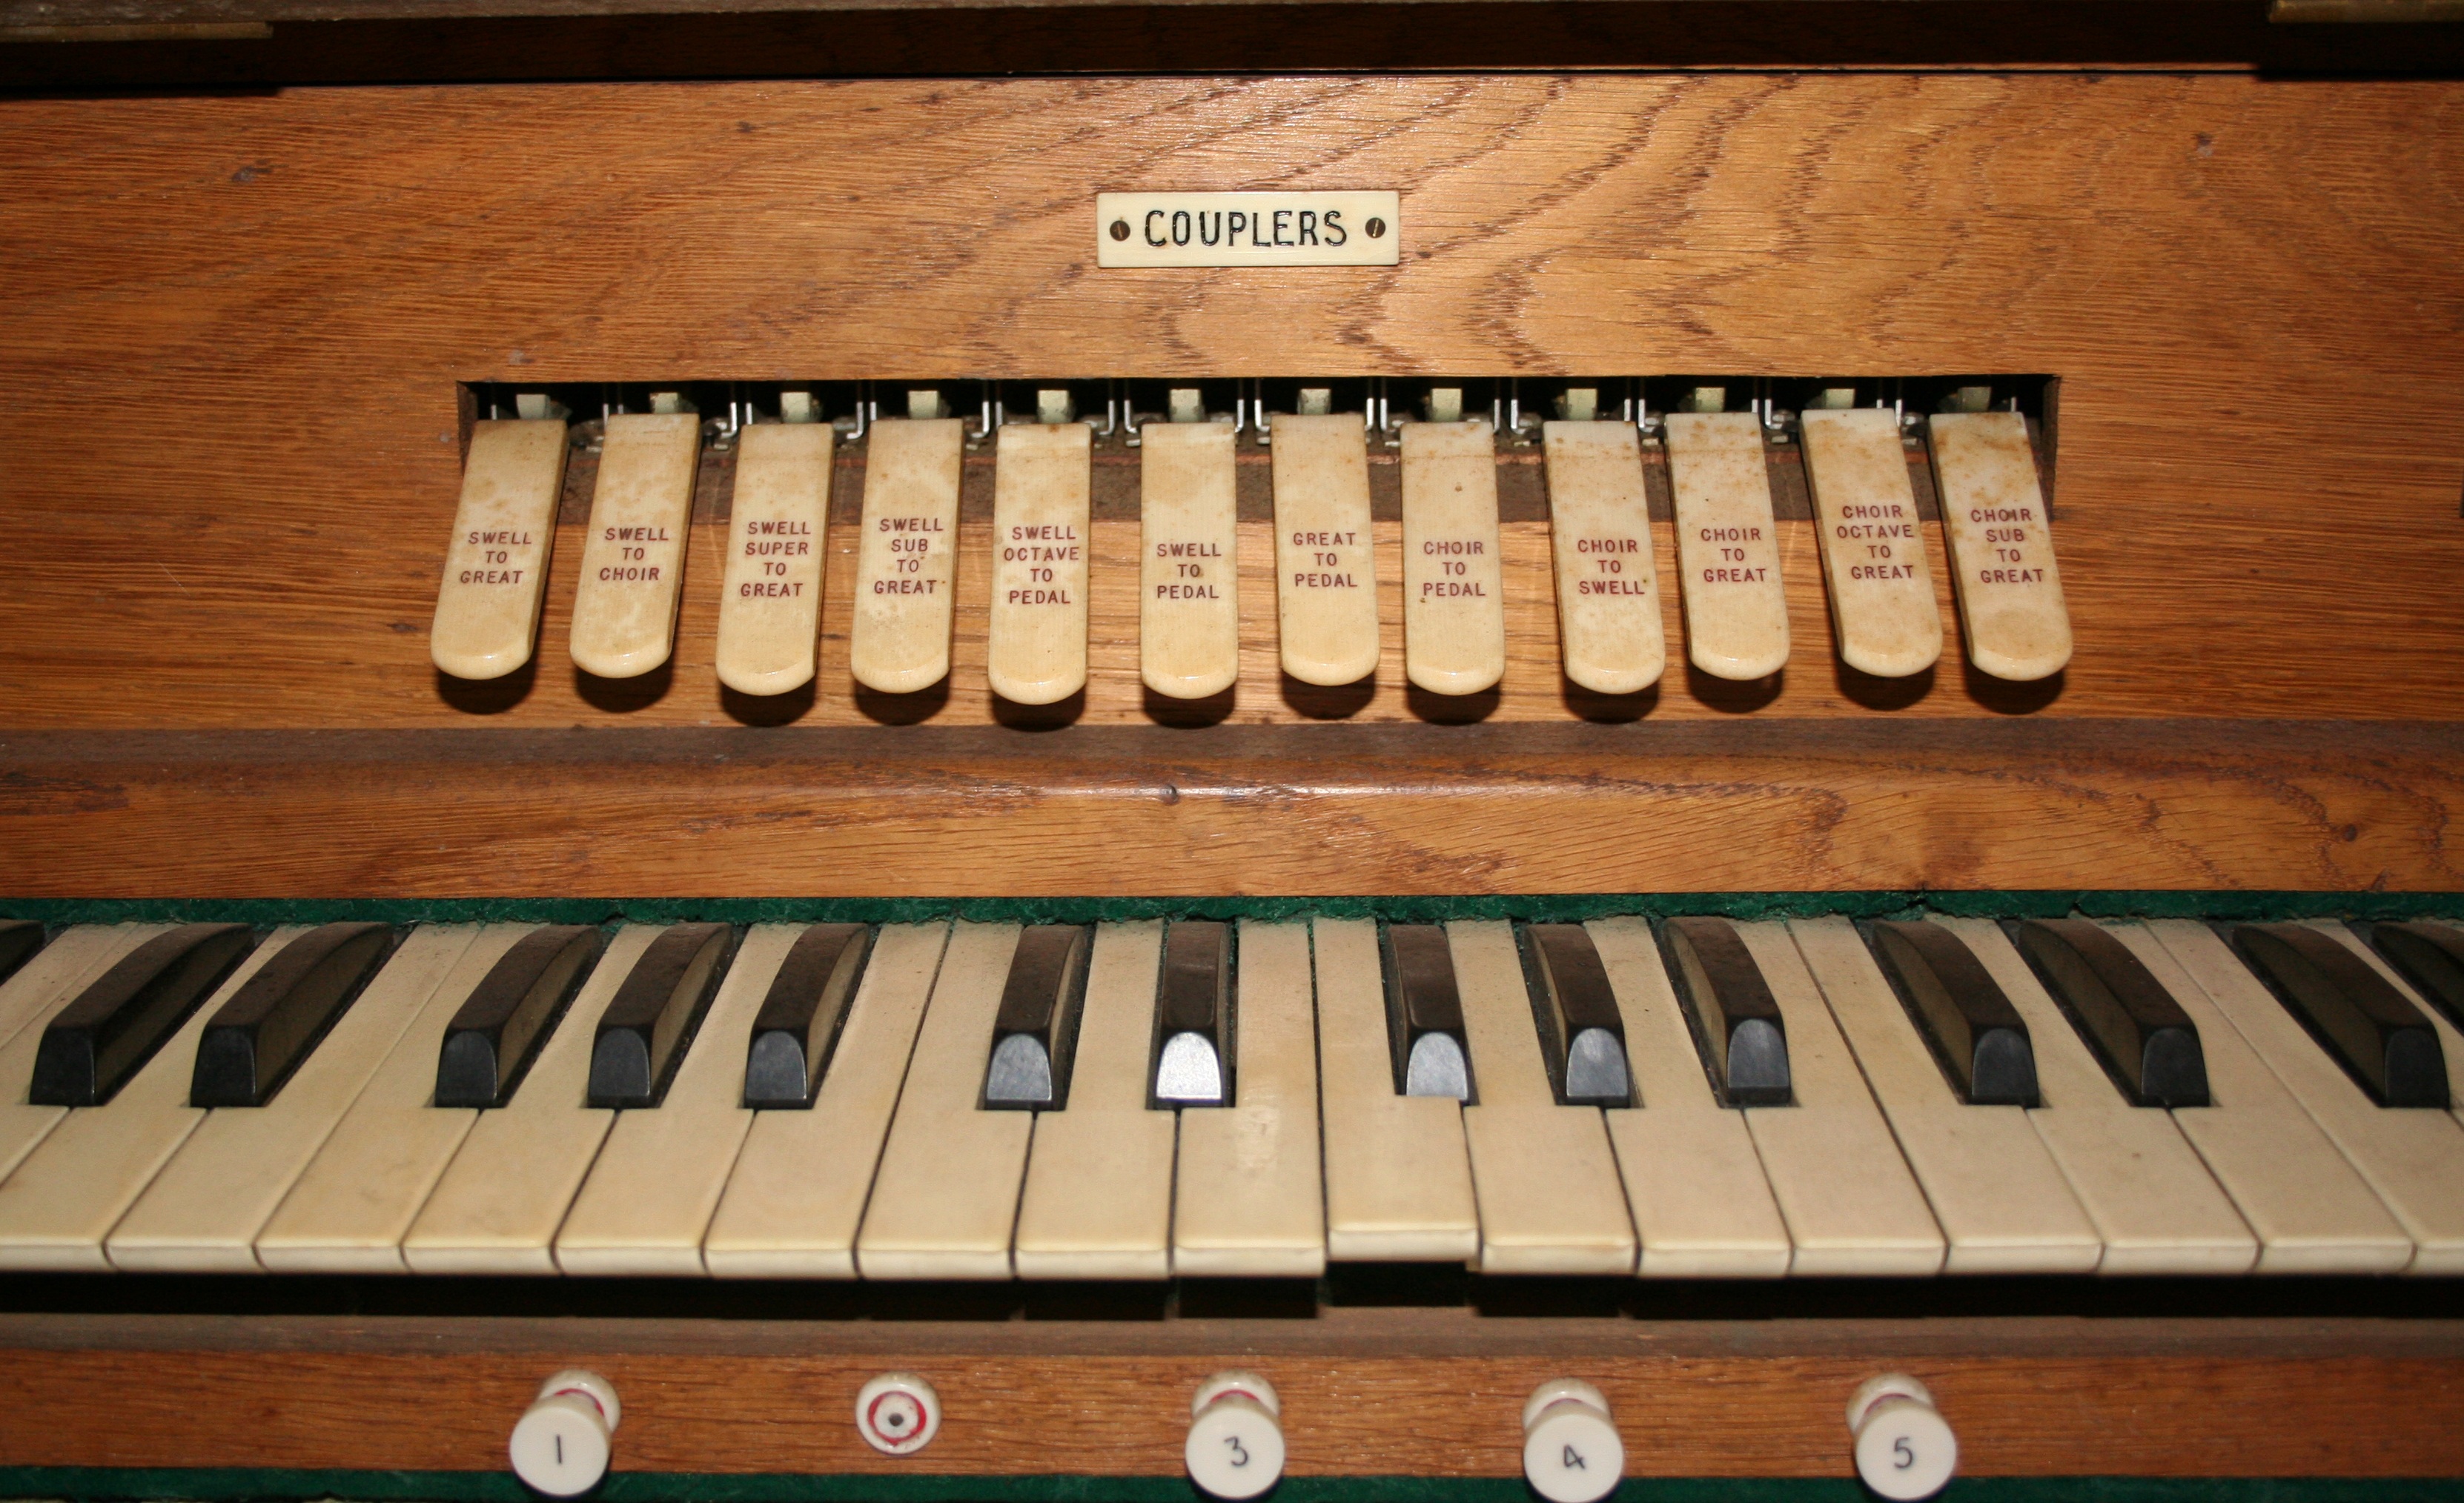
music, keyboard, technology, vintage, instrument, piano, church, chapel, musical instrument, percussion, musical, organ, stops, accordion, swell, synthesizer, wind instrument, church organ, string instrument, pipe organ, spinet, harmonium, electronic device, musical keyboard, electronic instrument, electric piano, electronic keyboard, folk instrument, analog synthesizer, player piano, fortepiano, celesta, nord electro, thumb piston, pistons